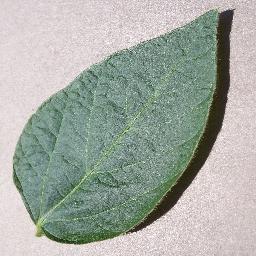
Label: Soybean___healthy